José C. Vales

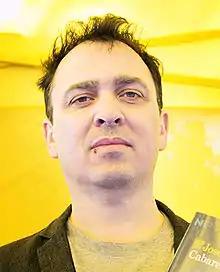
José C. Vales in 2015

José C. Vales (born 1965, Zamora) is a Spanish writer and translator of English literature. He studied in Salamanca and Madrid. He has translated numerous English and American authors into Spanish, including Dickens, Trollope, Austen, Wilkie Collins, Defoe, Mary Shelley, Arnold Bennett, Eudora Welty, Stella Gibbons, E. F. Benson, and Edmund Crispin.